Ghostbusters

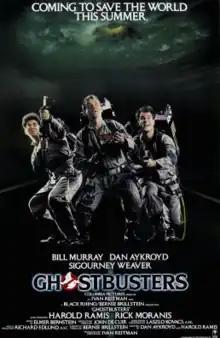
Theatrical release poster

Ghostbusters is a 1984 American supernatural comedy film directed by Ivan Reitman and written by Dan Aykroyd and Harold Ramis. It stars Bill Murray, Aykroyd, and Ramis as Peter Venkman, Ray Stantz, and Egon Spengler, three eccentric parapsychologists who start a ghost-catching business in New York City. It also stars Sigourney Weaver and Rick Moranis, and features Annie Potts, Ernie Hudson, and William Atherton in supporting roles.